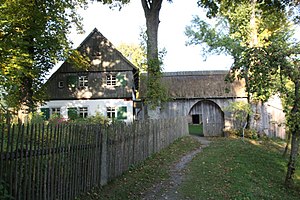
Zell im Fichtelgebirge / Historie
Bondegårdsmuseum i landsbyen Kleinlosnitz
Zell im Fichtelgebirge er en købstad i Landkreis Hof i den nordøstlige del af den bayerske regierungsbezirk Oberfranken i det sydlige Tyskland. Kommunen ligger i Naturpark Fichtelgebirge og er statsanerkendt rekreationsby